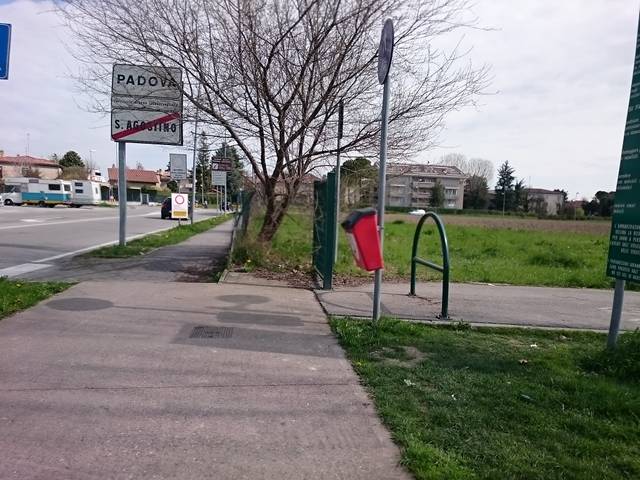
Region: Italy
Coordinates: 45.379, 11.864